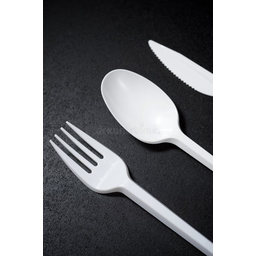
Label: plastic